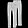
Label: Trouser